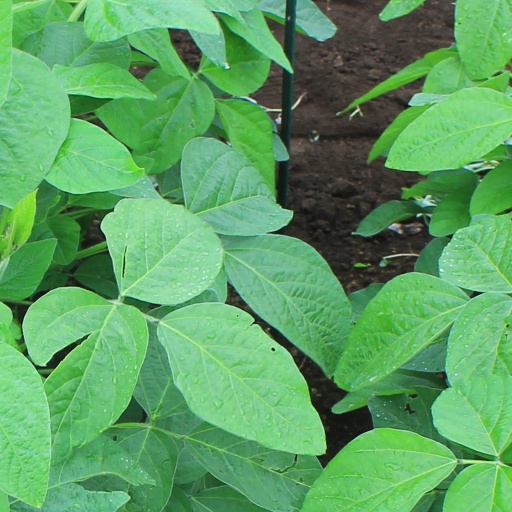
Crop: soybean